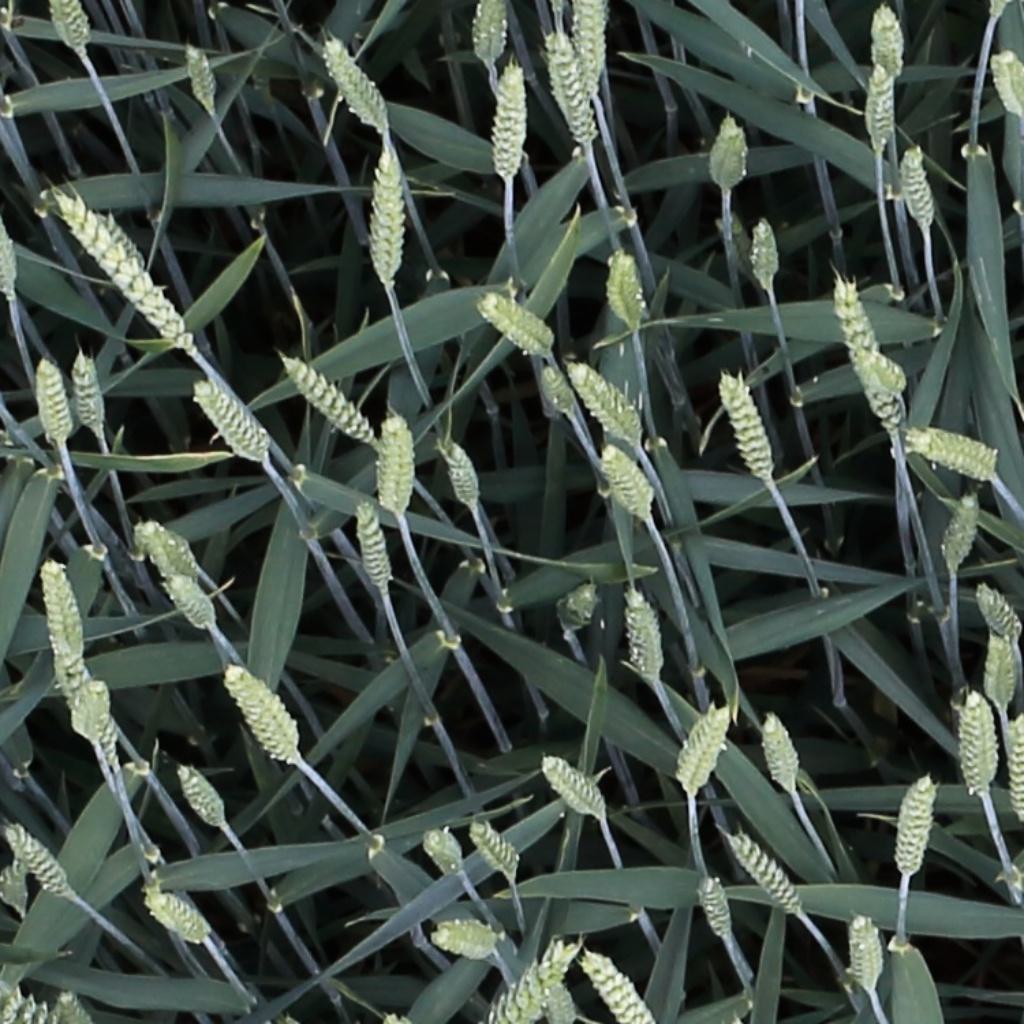
Country: Switzerland
Location: Usask
Wheat development stage: Filling